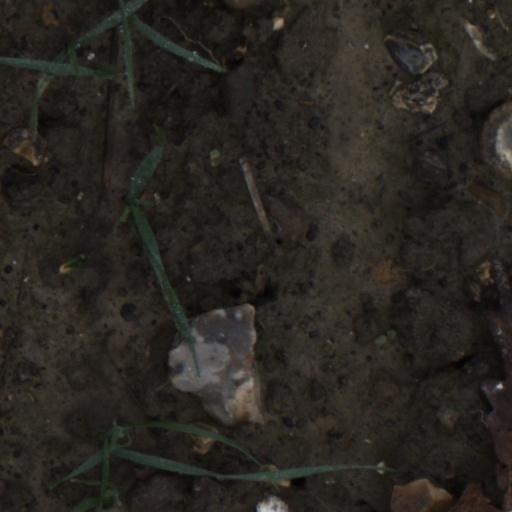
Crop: wheat